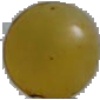
Label: Grape White 3